Holy Trinity Church, Podhradie

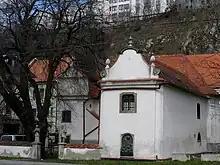
Holy Trinity Church in Podhradie, Bratislava

The Holy Trinity Church (Slovak: "Kostol Najsvätejšej Trojice") is a Roman Catholic church in Podhradie, a historical part of Bratislava, the capital of Slovakia situated underneath the Bratislava Castle next to the Danube riverbank.